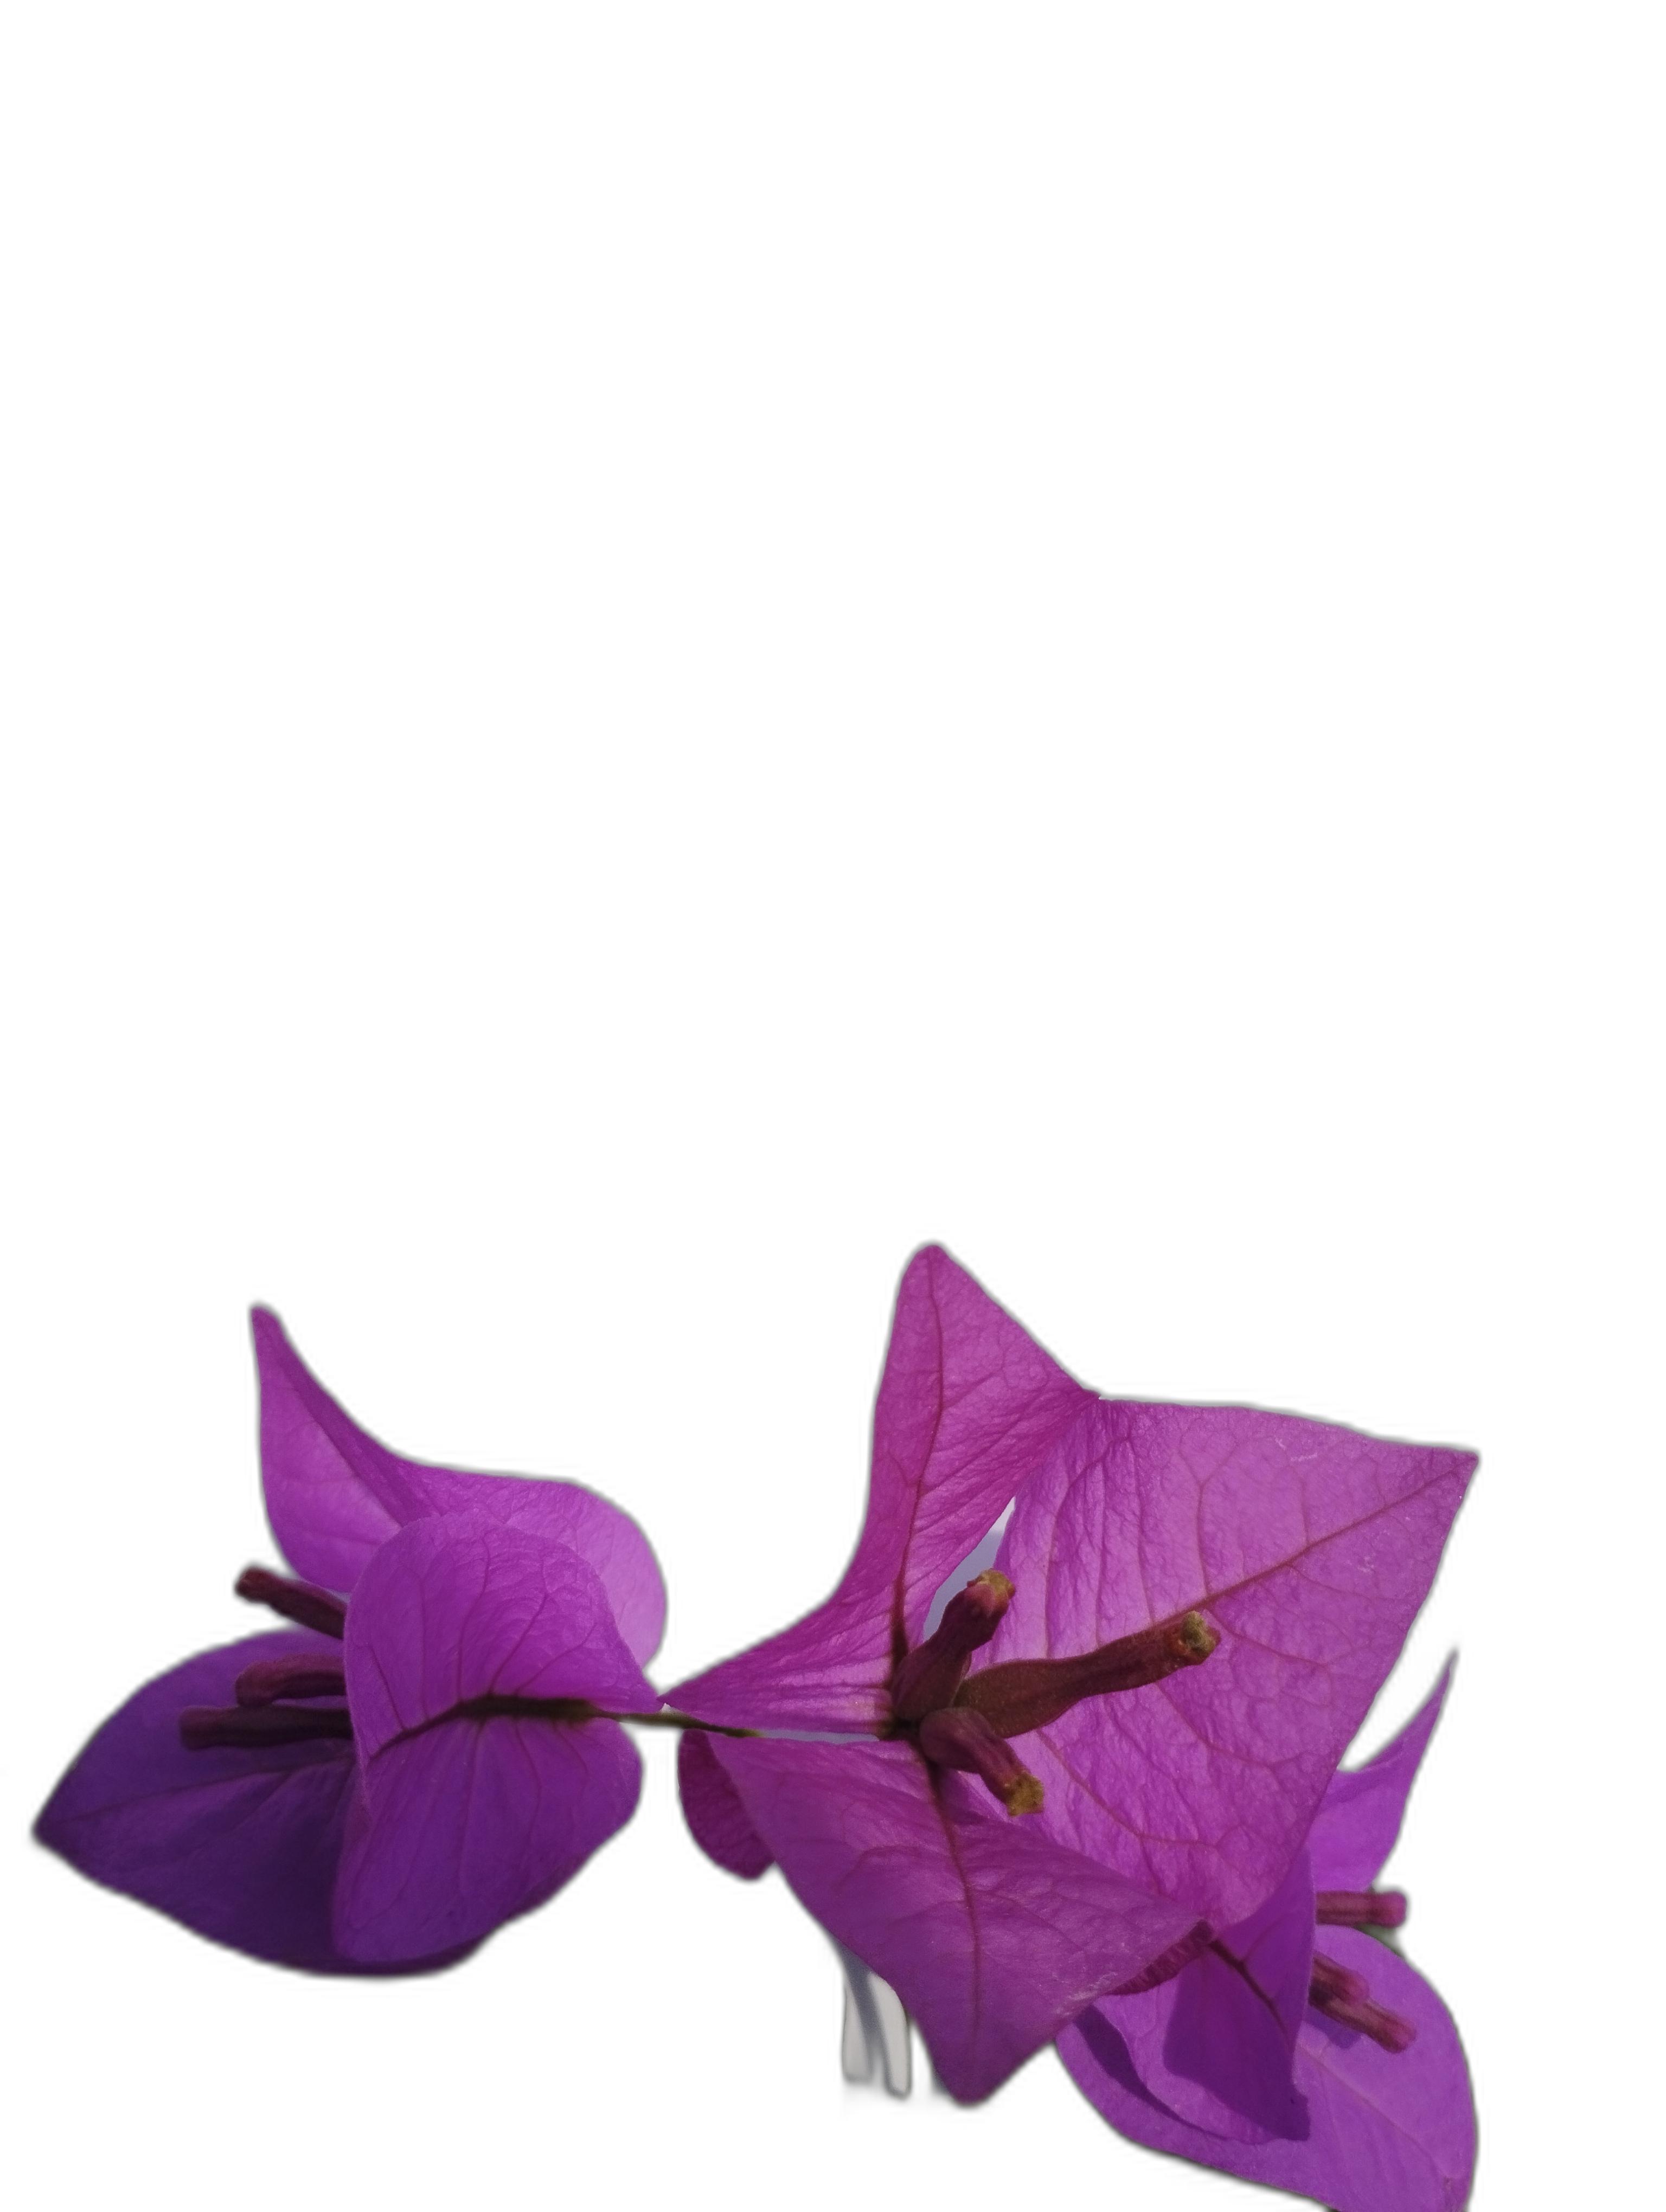
Label: Bougainvillea